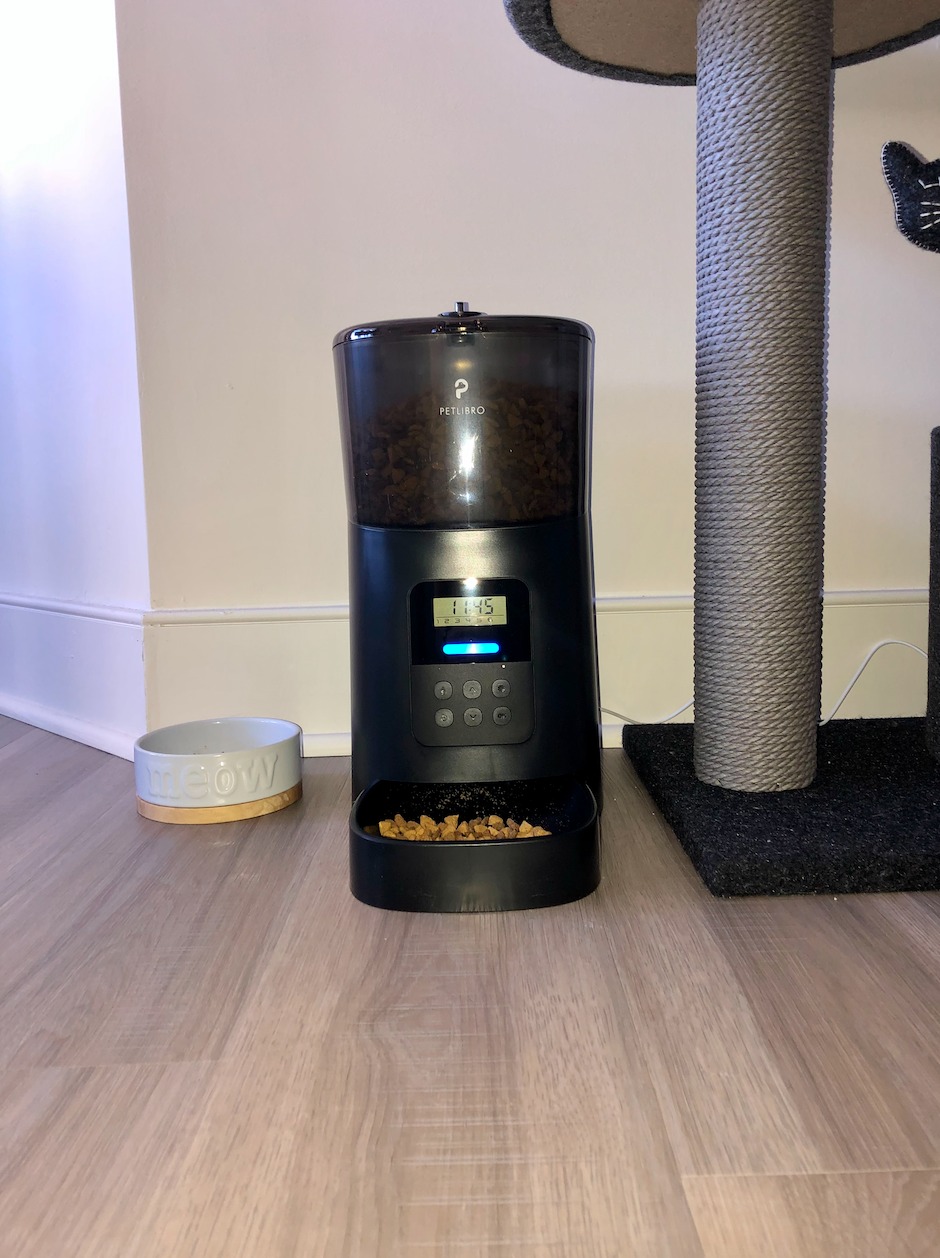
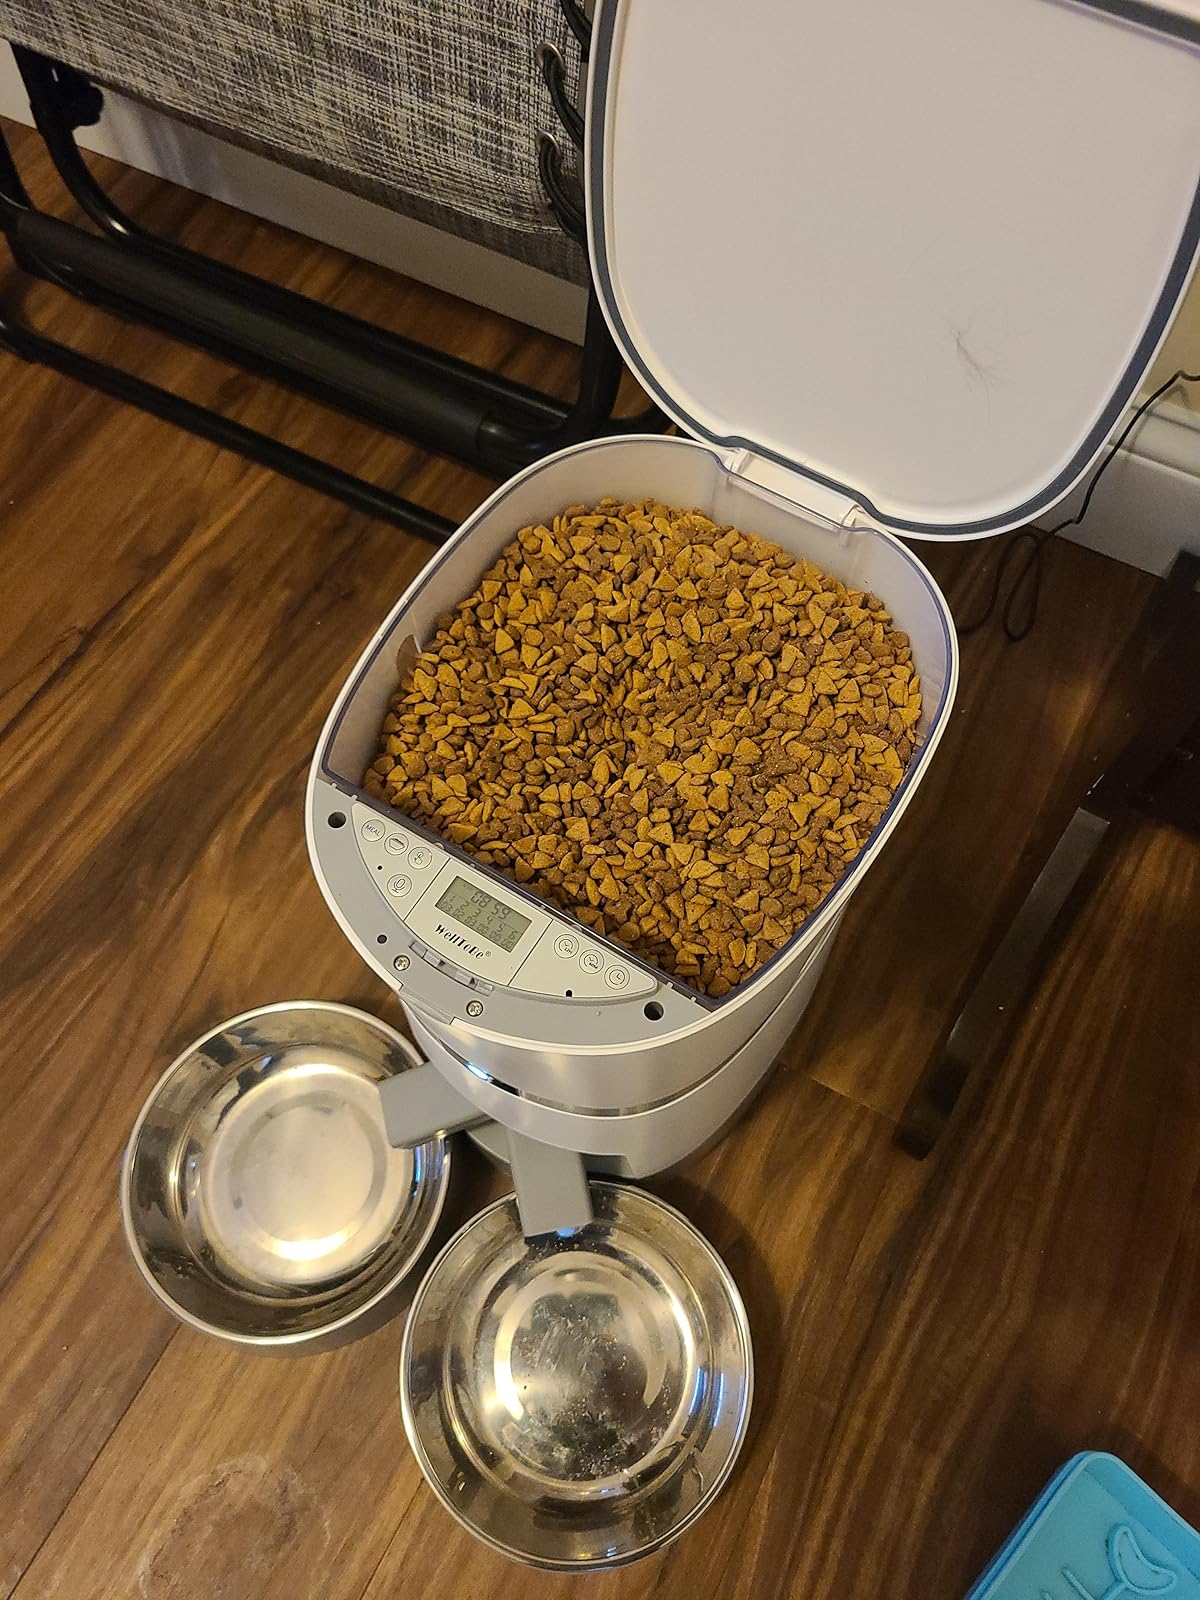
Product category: items_feeder
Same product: no